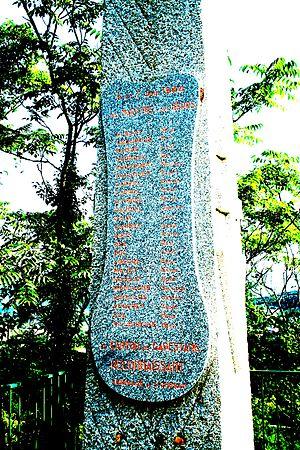
Saint-Chinian (Hérault) - mémorial de la Résistance au col de Fontjun - 6 et 7 June 1944 - liste des noms.
Le Maquis de Fontjun ou plutôt le combat ou l'affaire de Fontjun est une embuscade tendue par les Allemands aux hommes du secteur de Puisserguier-Capestang-Montady-Poilhes-Nissan-lez-Ensérune, qui partaient rejoindre le maquis.